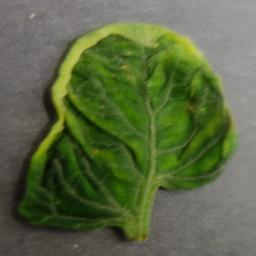
Label: Tomato___Tomato_Yellow_Leaf_Curl_Virus